De Havilland Comet

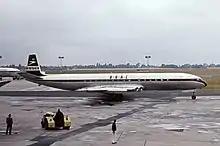
Comet 4 G-APDN crashed in the Spanish Montseny range in July 1970 during a Dan-Air flight.

Pilot error resulting in controlled flight into terrain was blamed for five fatal Comet 4 accidents: an Aerolíneas Argentinas crash near Asunción, Paraguay, on 27 August 1959, Aerolíneas Argentinas Flight 322 at Campinas near São Paulo, Brazil, on 23 November 1961, United Arab Airlines Flight 869 in Thailand's Khao Yai mountains on 19 July 1962, a Saudi Arabian Government crash in the Italian Alps on 20 March 1963, and United Arab Airlines Flight 844 in Tripoli, Libya, on 2 January 1971. The Dan-Air de Havilland Comet crash in Spain's Montseny range on 3 July 1970 was attributed to navigational errors by air traffic control and pilots. Other fatal Comet 4 accidents included a British European Airways crash in Ankara, Turkey, following instrument failure on 21 December 1961, a United Arab Airlines Flight 869 crash during inclement weather near Bombay, India, on 28 July 1963, and the terrorist bombing of Cyprus Airways Flight 284 off the Turkish coast on 12 October 1967.